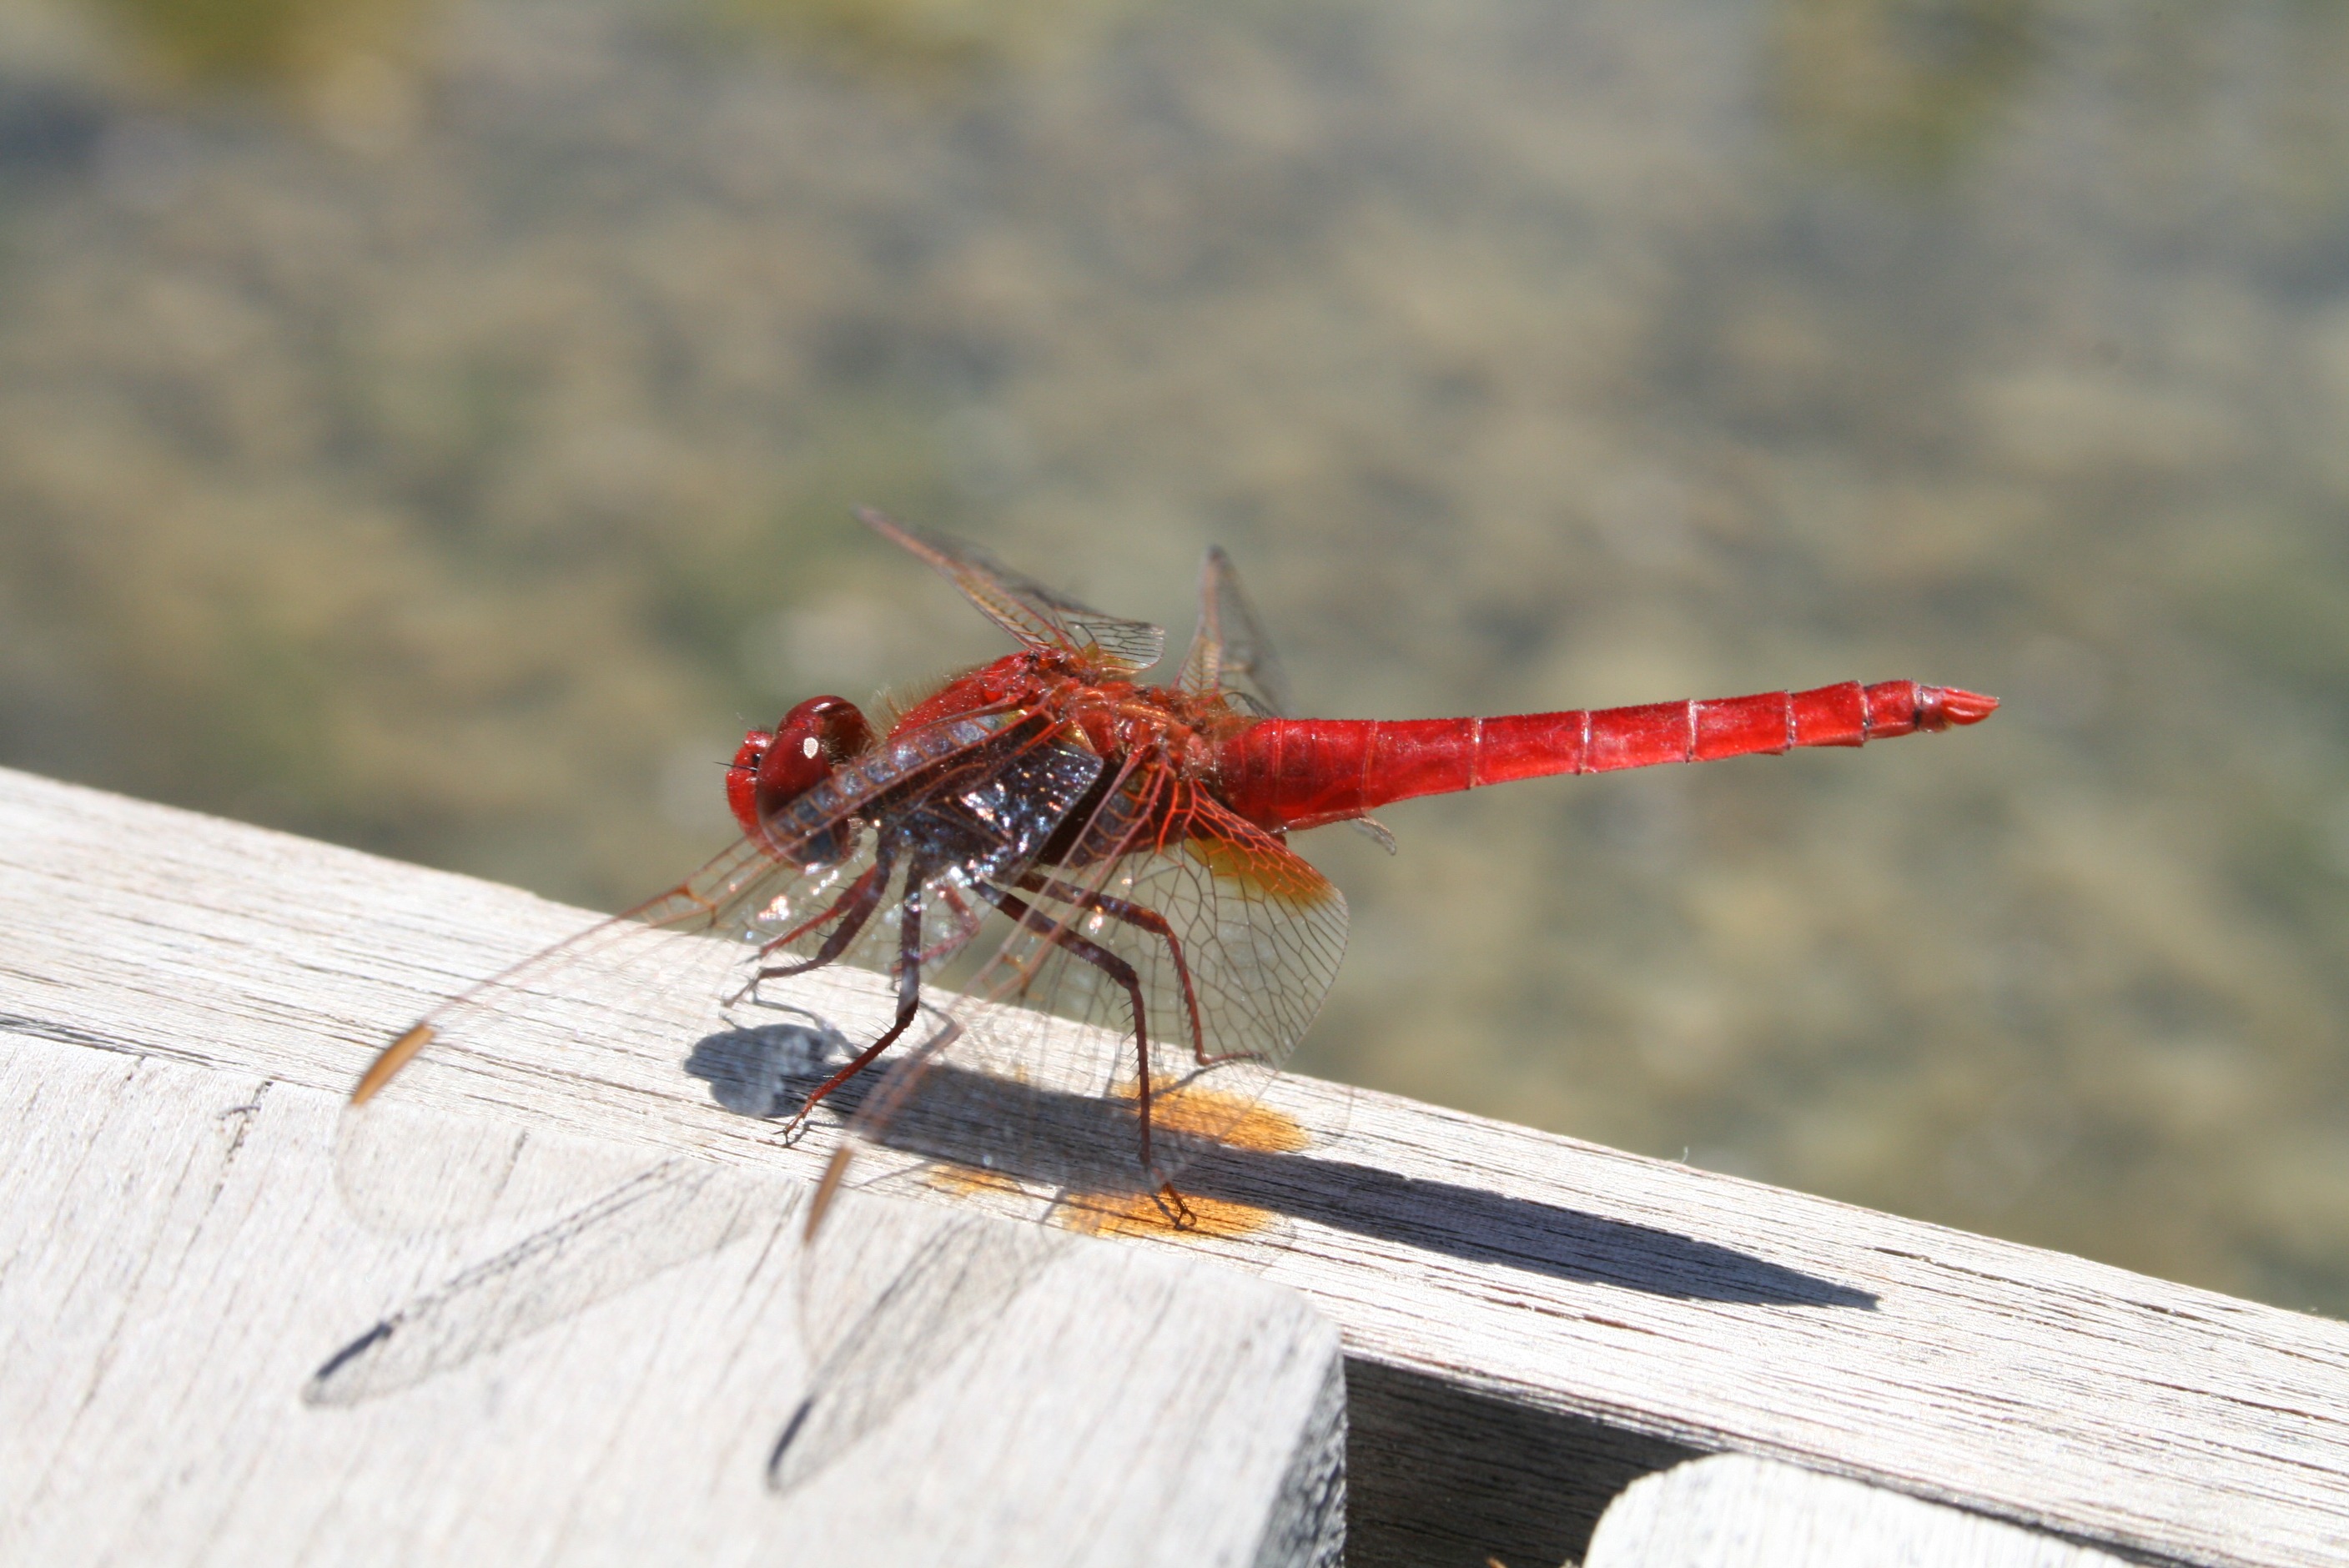
nature, wing, red, insect, fauna, invertebrate, close up, dragonfly, insects, damselfly, macro photography, arthropod, dragonflies, dragonflies and damseflies